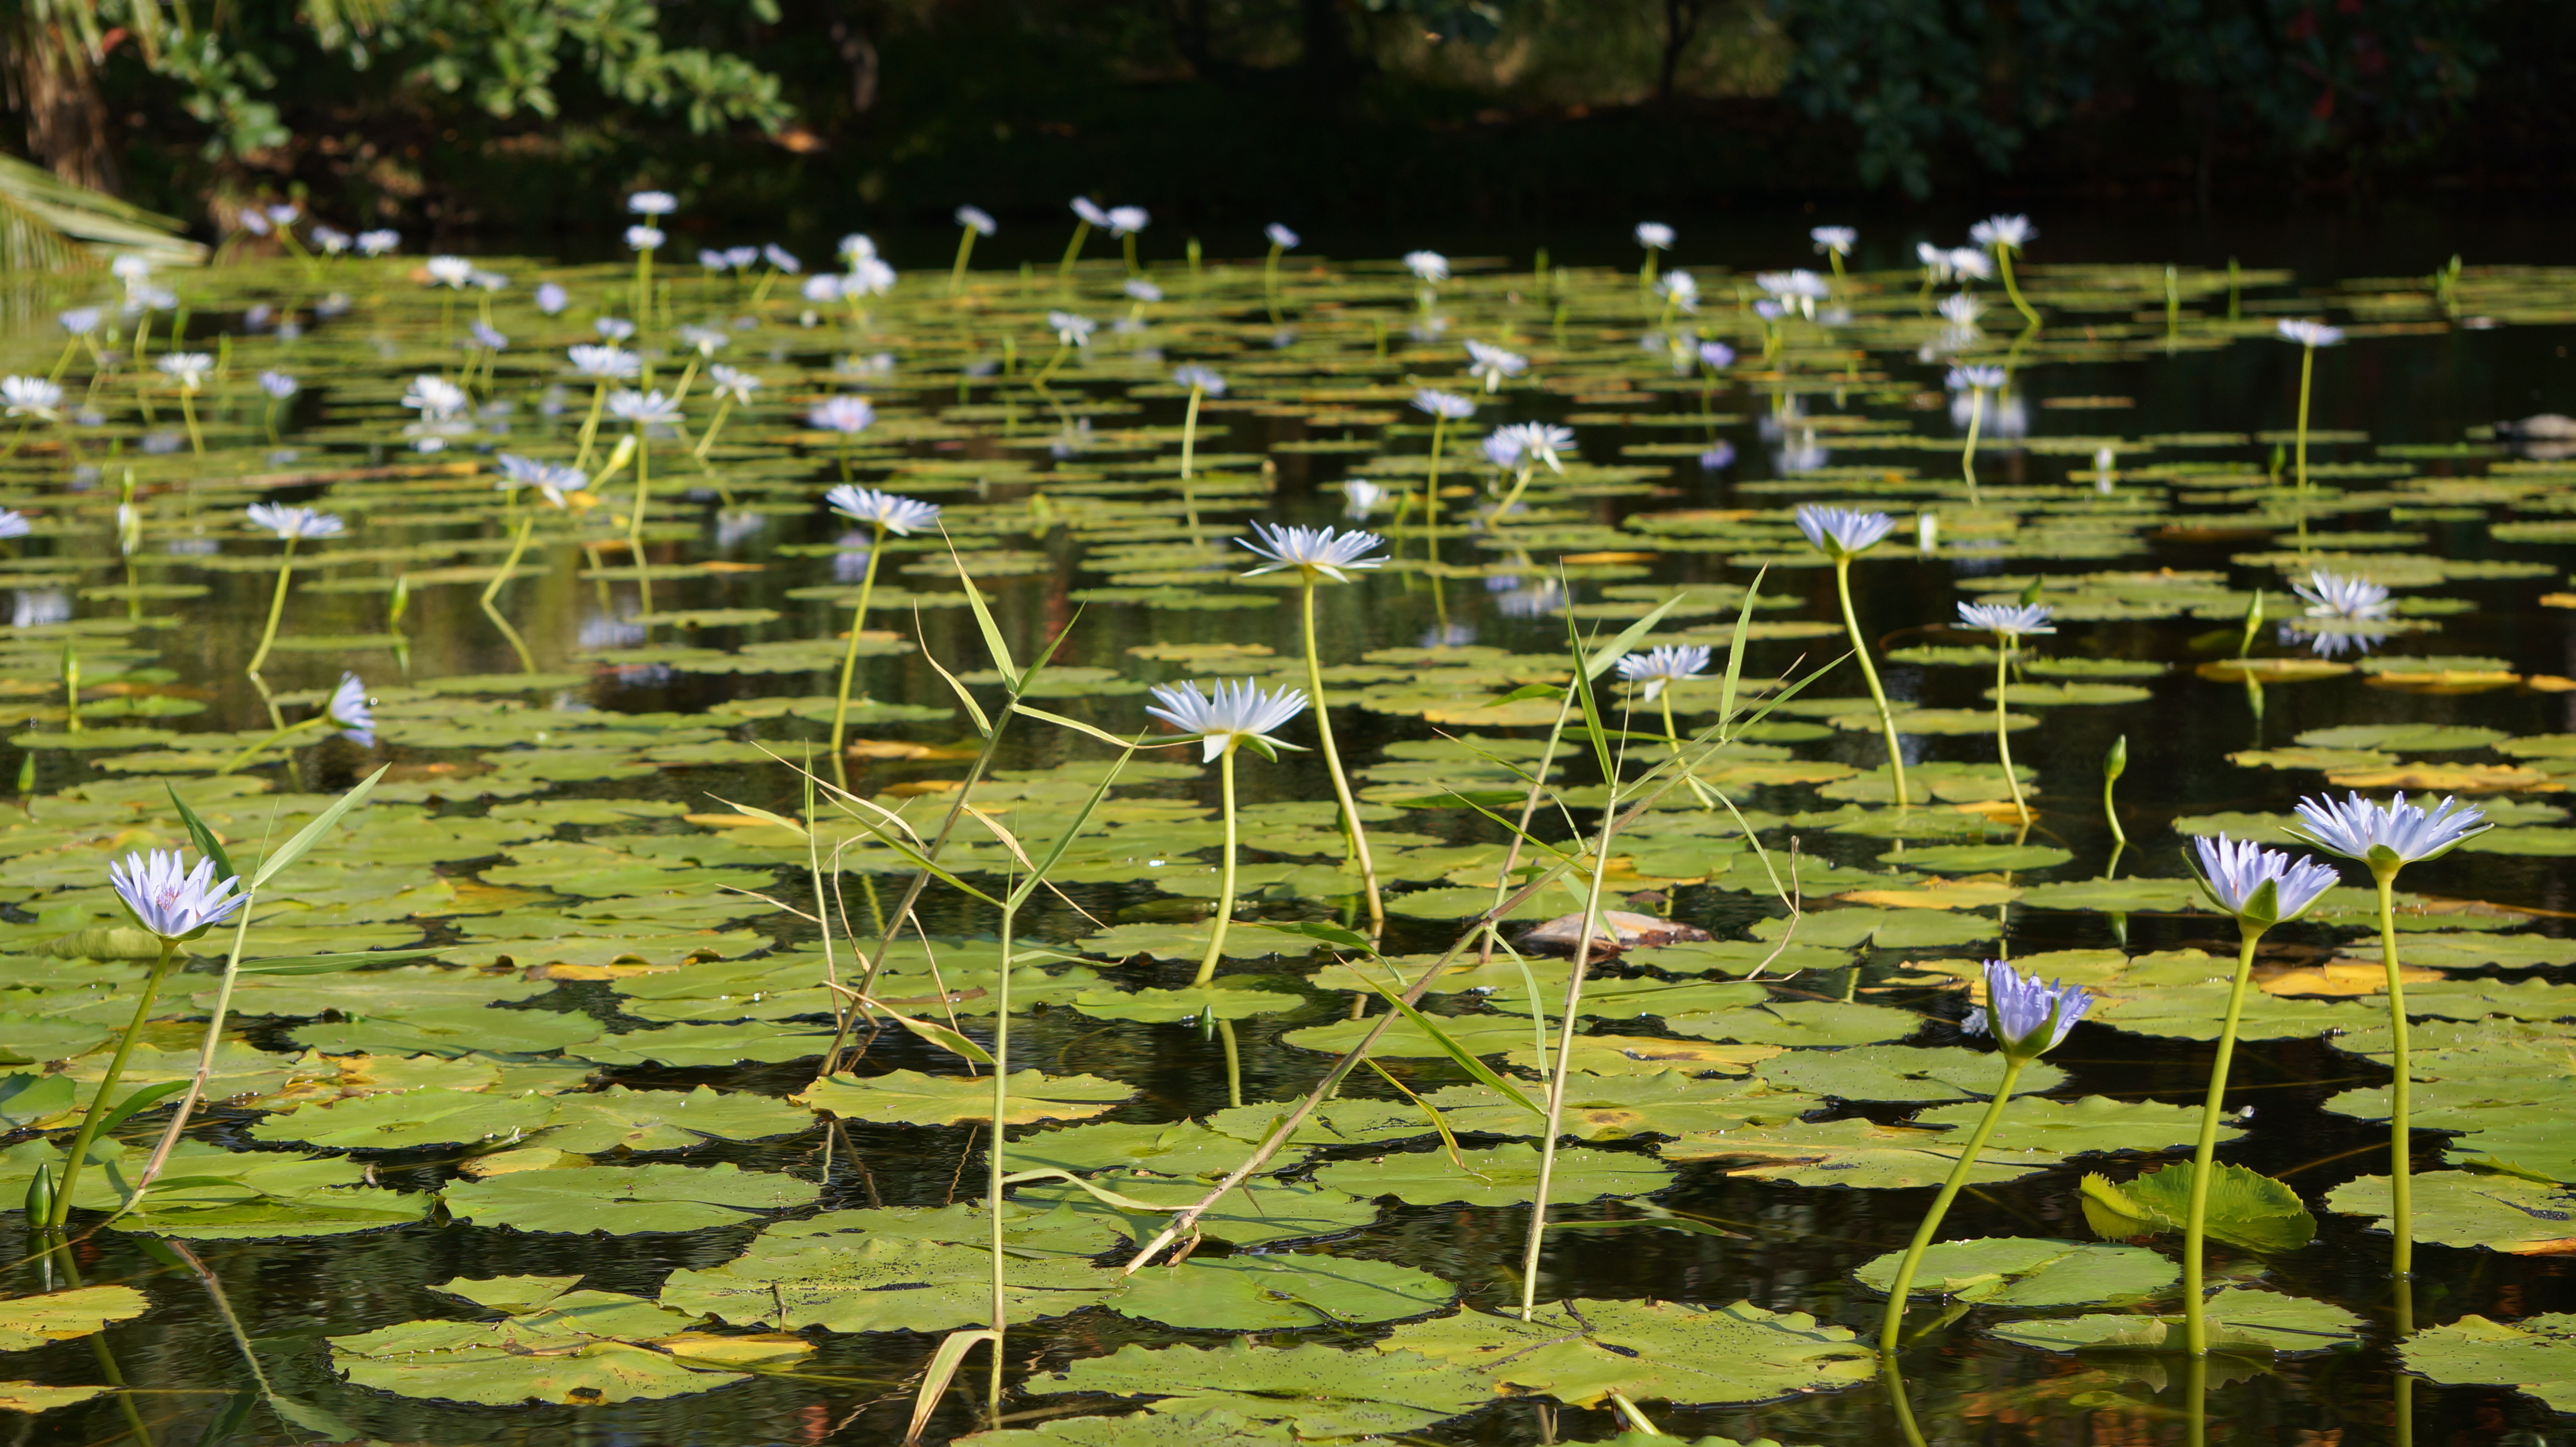
Panalu, beach, flower, vegetation, plant, leaf, pond, water lily, aquatic plant, botany, terrestrial plant, flowering plant, wildflower, swamp, plant stem, perennial plant